Question: Please indicate a possible affordance area of baseball bat that can be used for holding
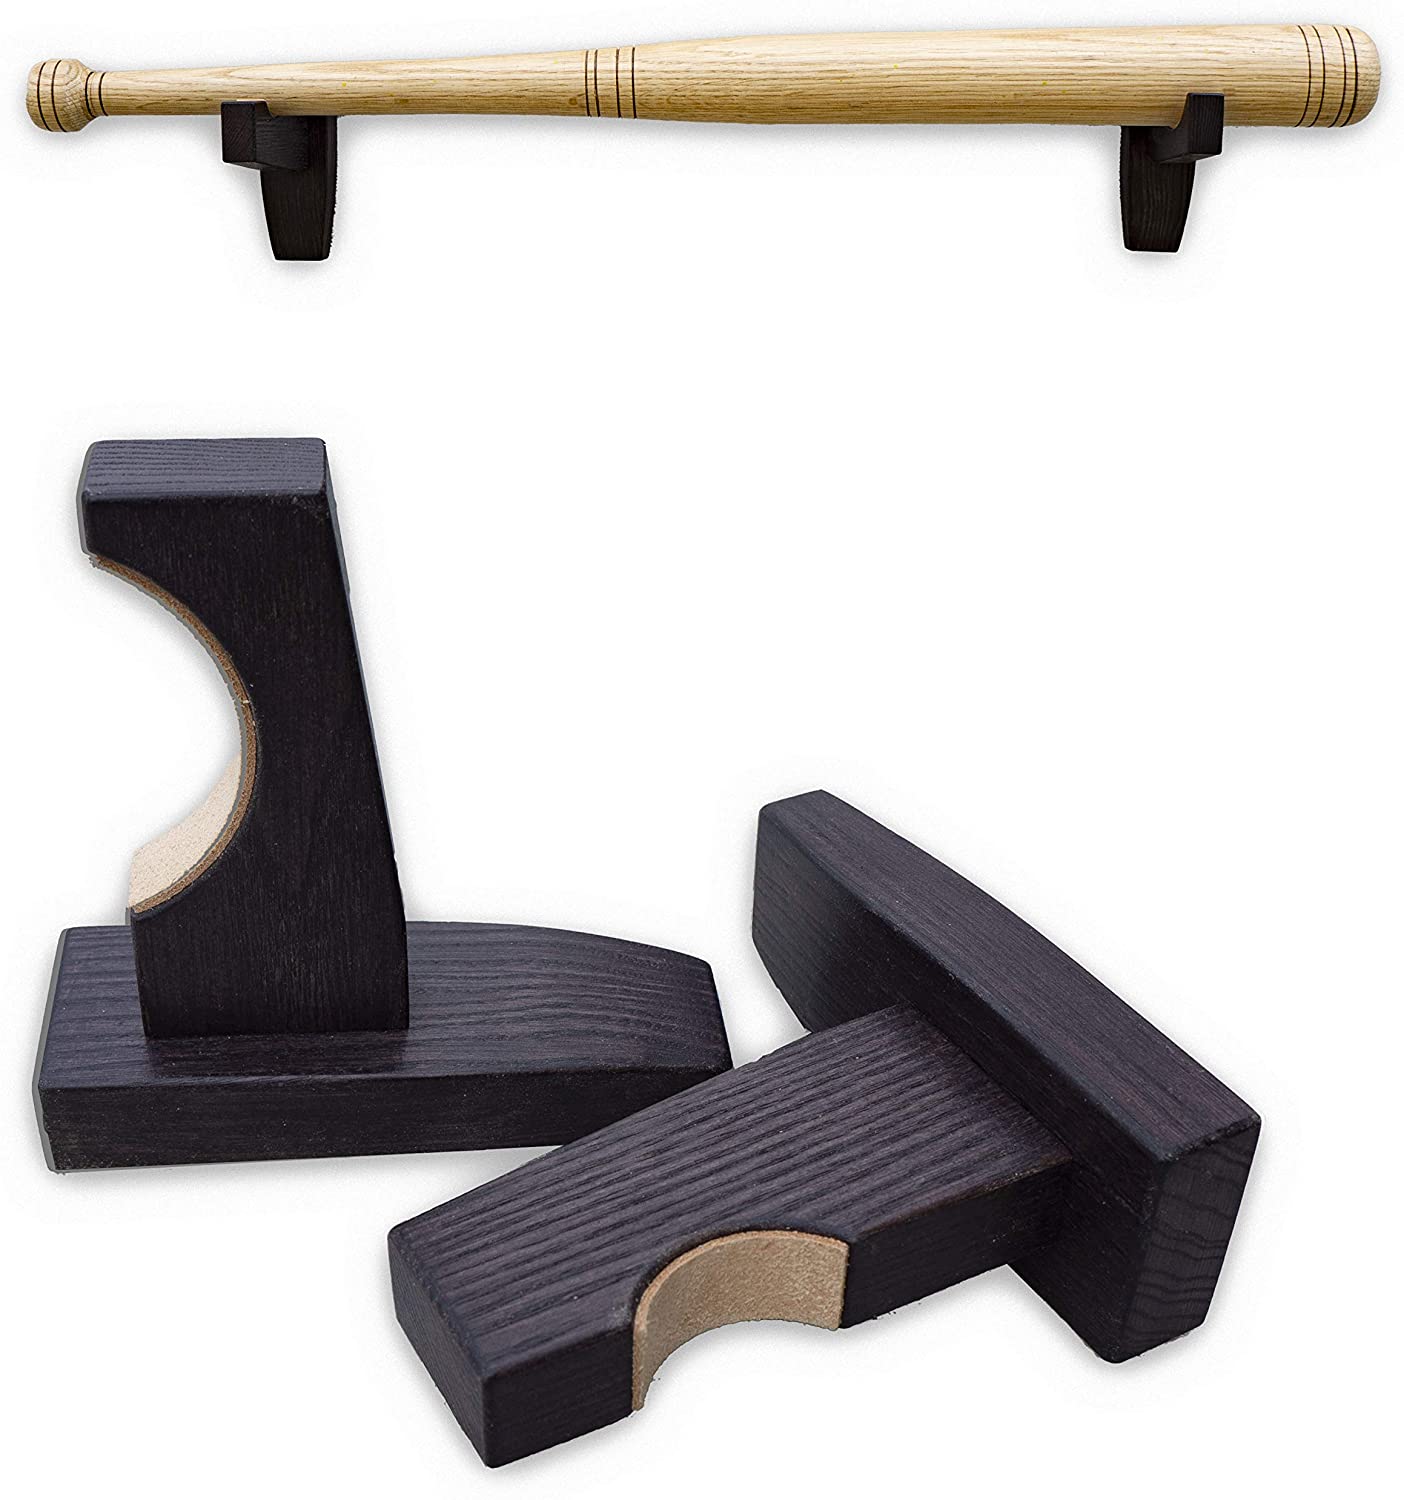
Answer: [26.548, 40.663, 638.747, 128.765]